Okomu National Park

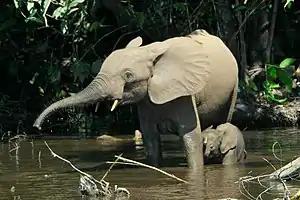
African forest elephant

The park has diverse fauna, with 33 species of mammals including the African buffalo and the endangered African forest elephant.